Super-resolution microscopy

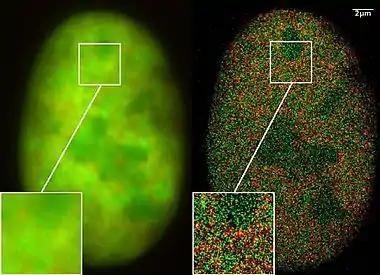
Dual color localization microscopy SPDMphymod/super-resolution microscopy with GFP & RFP fusion proteins

Localization microscopy for many standard fluorescent dyes like GFP, Alexa dyes, and fluorescein molecules is possible if certain photo-physical conditions are present. With this so-called physically modifiable fluorophores (SPDMphymod) technology, a single laser wavelength of suitable intensity is sufficient for nanoimaging in contrast to other localization microscopy technologies that need two laser wavelengths when special photo-switchable/photo-activatable fluorescence molecules are used. A further example of the use of SPDMphymod is an analysis of Tobacco mosaic virus (TMV) particles or the study of virus–cell interaction.